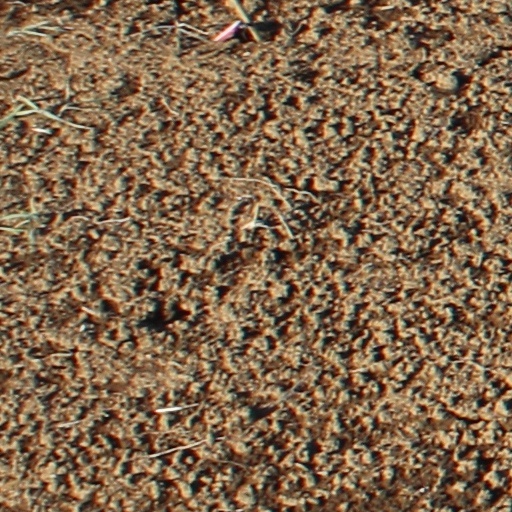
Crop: wheat